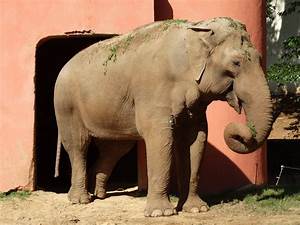
Label: elefante